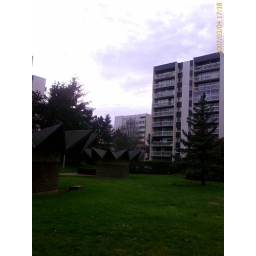
velizy building city green - Taken at 5:18 PM on March 04, 2007 - cameraphone upload by ShoZu